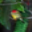
Label: bird